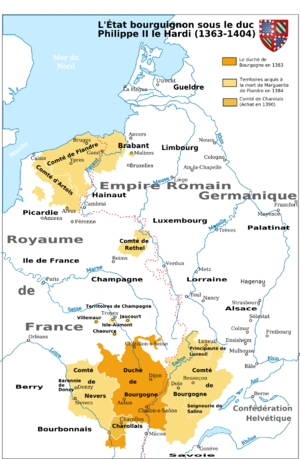
L'État bourguigon sous le duc Philippe le Hardi entre 1363 et 1404. Traduction en français de la carte réalisée par Marco Zanoli sidonius
Dijon est une commune française, préfecture du département de la Côte-d'Or et chef-lieu de la région Bourgogne-Franche-Comté. Elle se situe entre le bassin parisien et le bassin rhodanien, sur l'axe Paris-Lyon-Méditerranée, à 310 kilomètres au sud-est de Paris et 190 kilomètres au nord de Lyon.
Guy II de Pontailler, né en Bourgogne en 1348 et mort en 1392, est un noble français, seigneur de Talmay, de Fenay, de Chevigny, de Saulon-la-Rue, de Saulon-la-Chapelle, de Chailly, de Champagny, de Tart-le-Haut, de Pontailler-sur-Saône et d'Heuilley-sur-Saône.